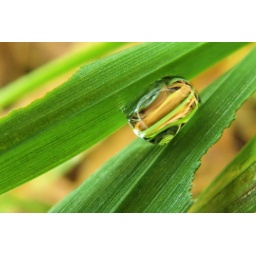
Grass blades connected by a vivid droplet, which refracts the grass behind it in colorful stripes.